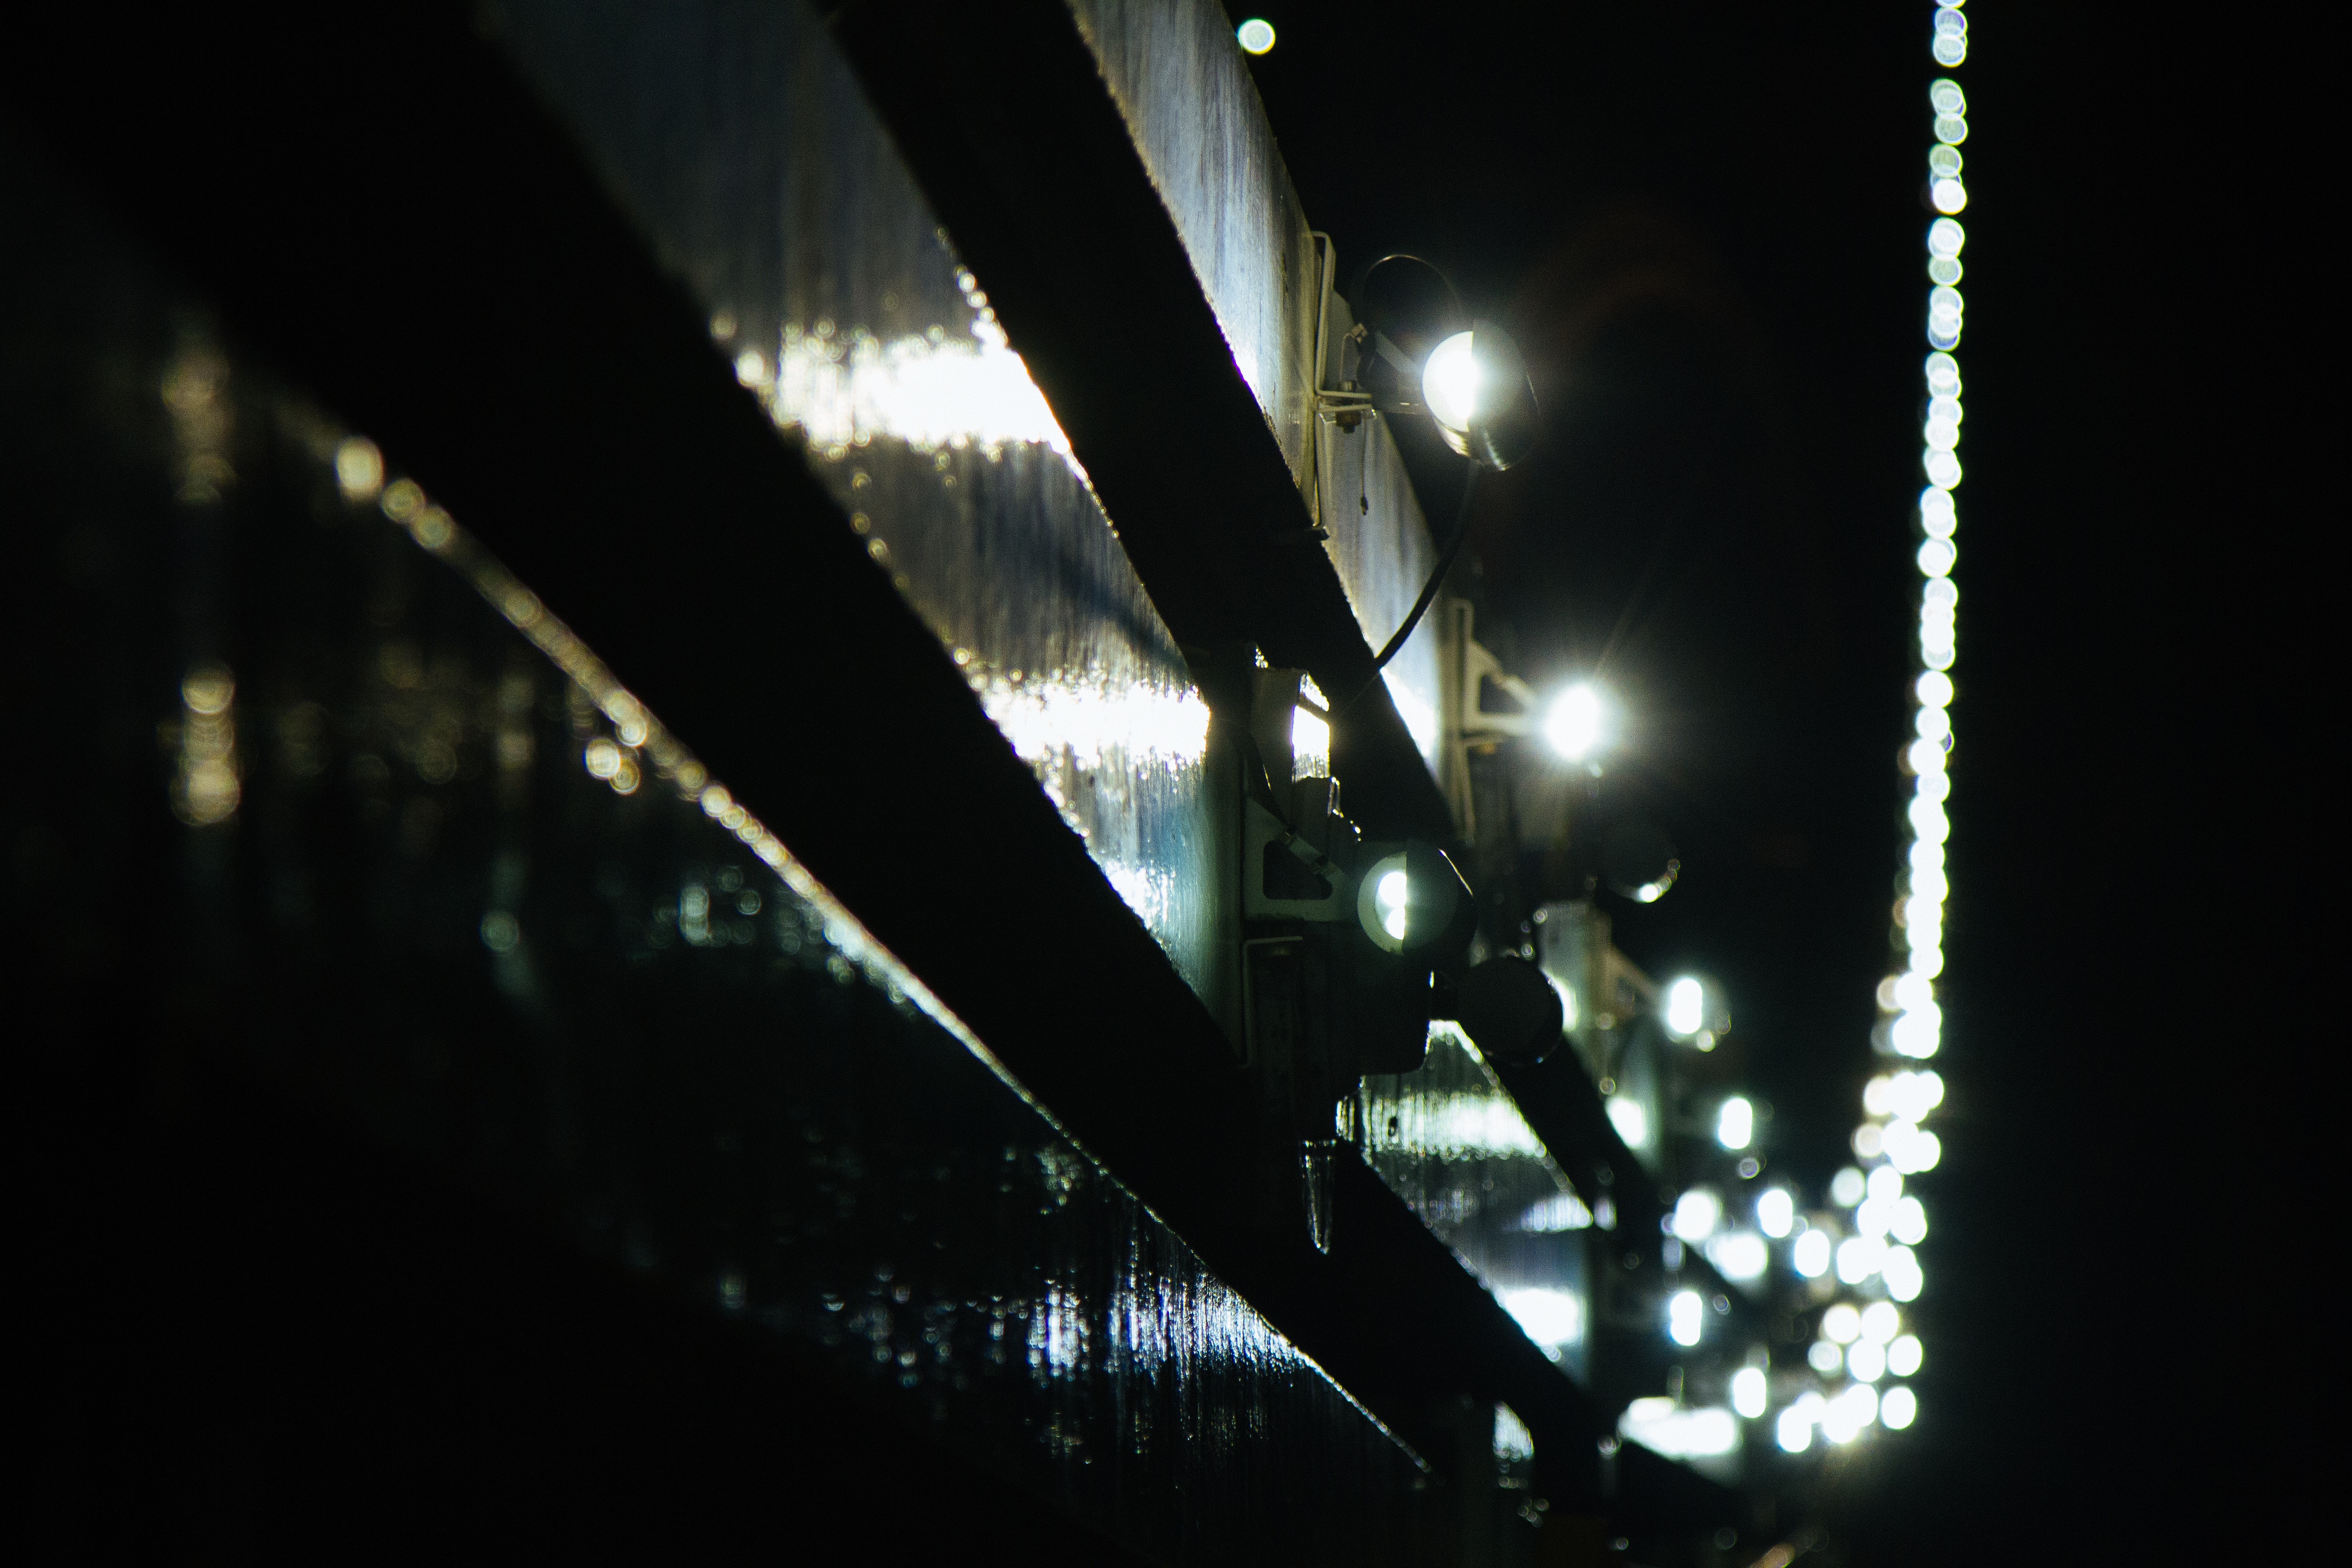
light, night, sunlight, reflection, darkness, street light, lighting